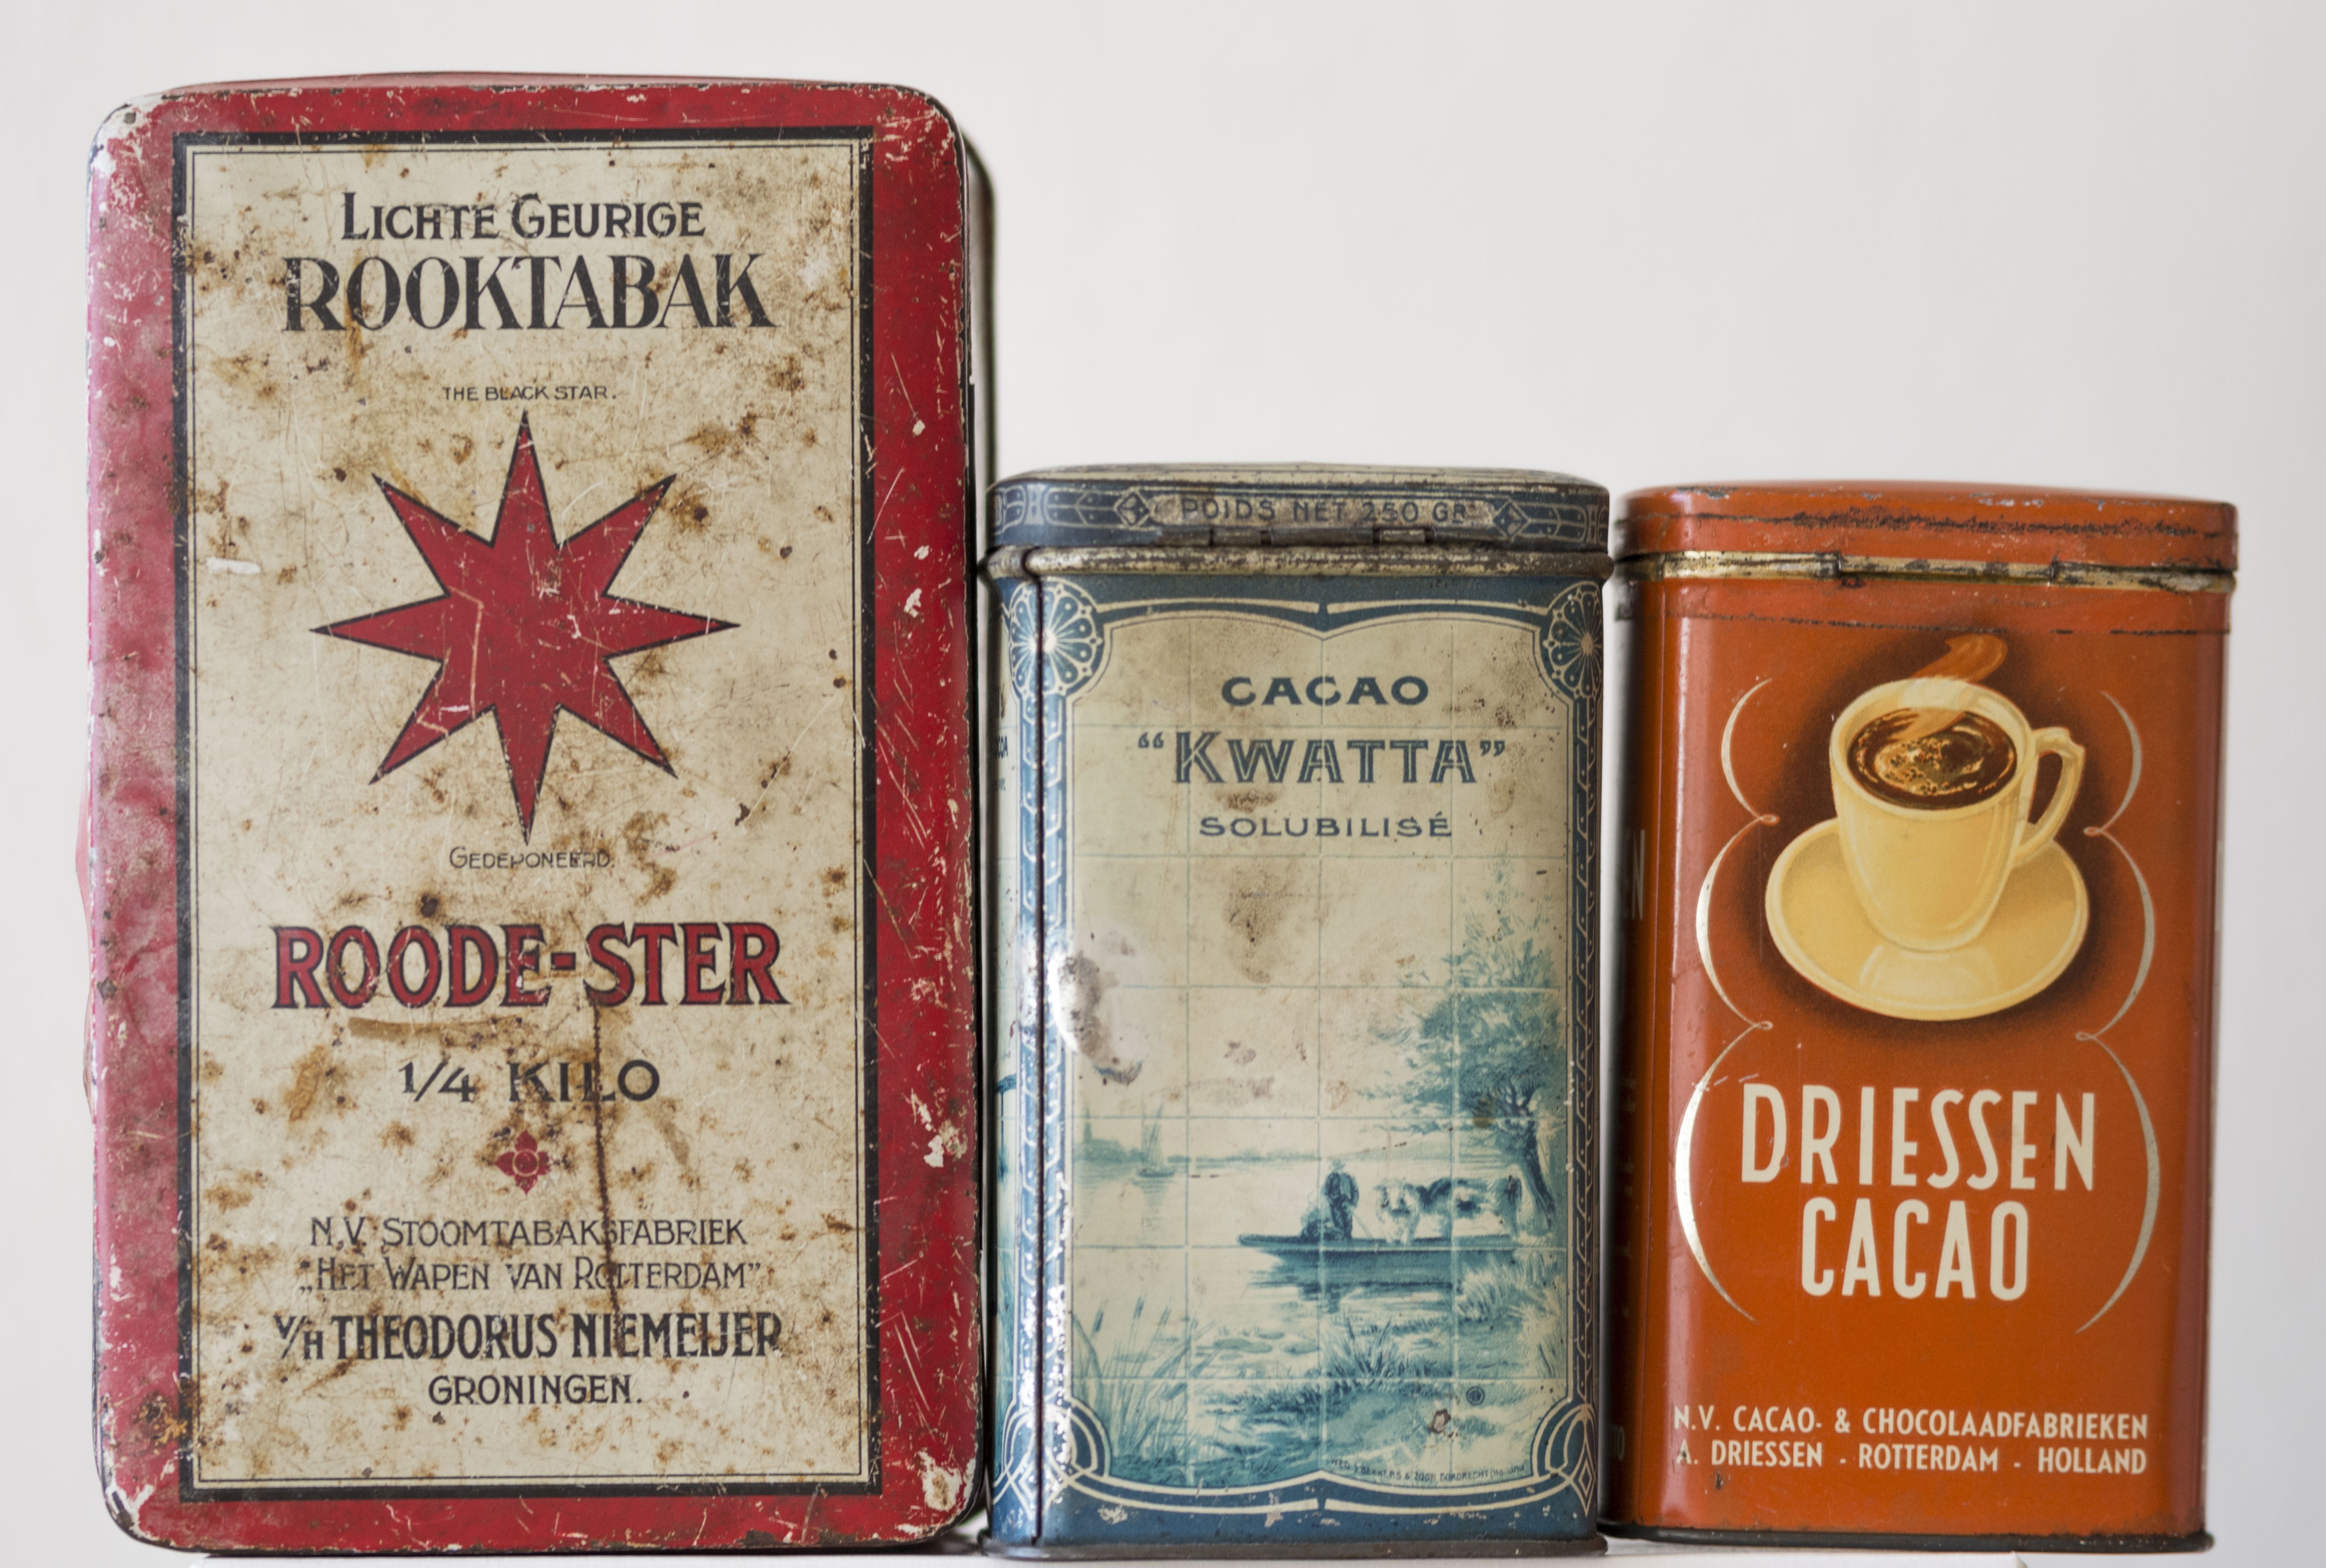
vintage, old, store, metal, kitchen, romantic, cocoa, background, container, drinking, cans, past, glance, tin, old fashioned, it used to be, funny gift, distilled beverage, dennis cocoa, coffee look